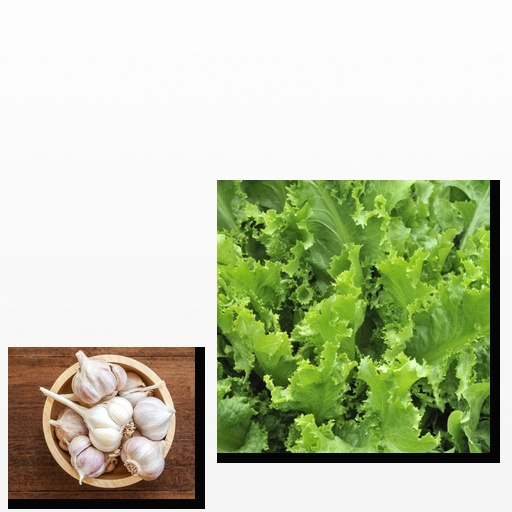
Food items: garlic, lettuce